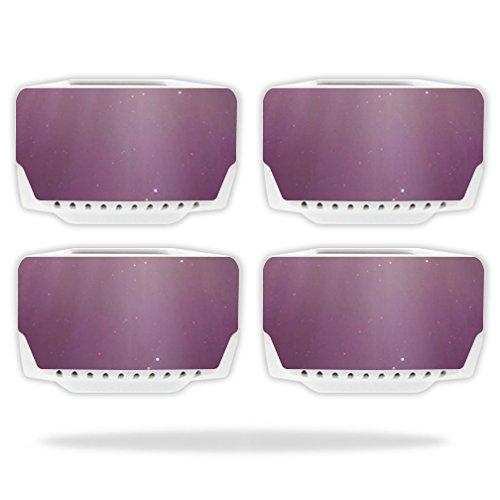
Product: MightySkins Skin Compatible with Blade Chroma Battery Batteries (4 Pack) wrap Cover Sticker Skins Spaced Out
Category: Toys & Games | Hobbies | Remote & App Controlled Vehicles & Parts | Remote & App Controlled Vehicle Parts
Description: Add style to your Blade Chroma Battery 4 pack.
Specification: ProductDimensions:17x1x11inches|ItemWeight:0.16ounces|ShippingWeight:1pounds|ASIN:B01DDUQ3VI|Itemmodelnumber:BLCHROMBAT-SpacedOut